Village East by Angelika

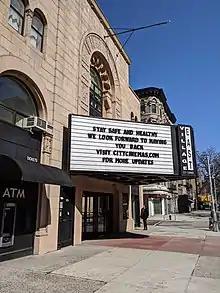
Marquee

The comedienne Molly Picon leased the Jaffe Art Theatre in June 1930, and it was renamed Molly Picon's Folks Theatre. Isaac Lipshitz acquired the theater in a foreclosure proceeding that August, and the play "The Girl of Yesterday" opened the next month, starring Picon. This was followed in January 1931 by the play "The Love Thief", also starring Picon. Prosper Realty Corporation was recorded as taking ownership of the theater that February. Misha and Lucy German (also spelled Gehrman) leased the theater in May 1931, and the theater was rebranded yet again as the Germans' Folks Theatre. Under the German family's ownership, the theater hosted at least four performances: "One Woman" in 1931 and "In a Tenement House", "Pioneers", and "Wedding Chains" in 1932.